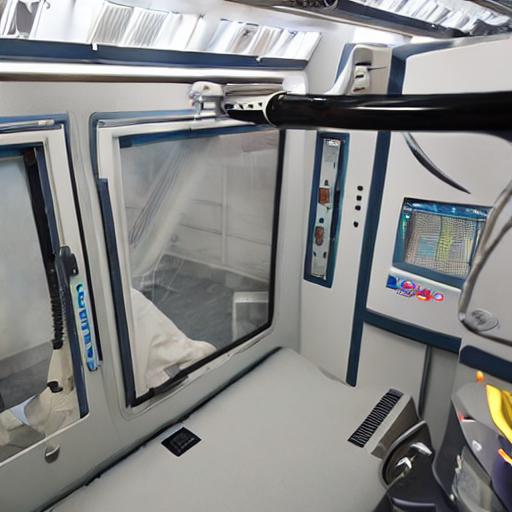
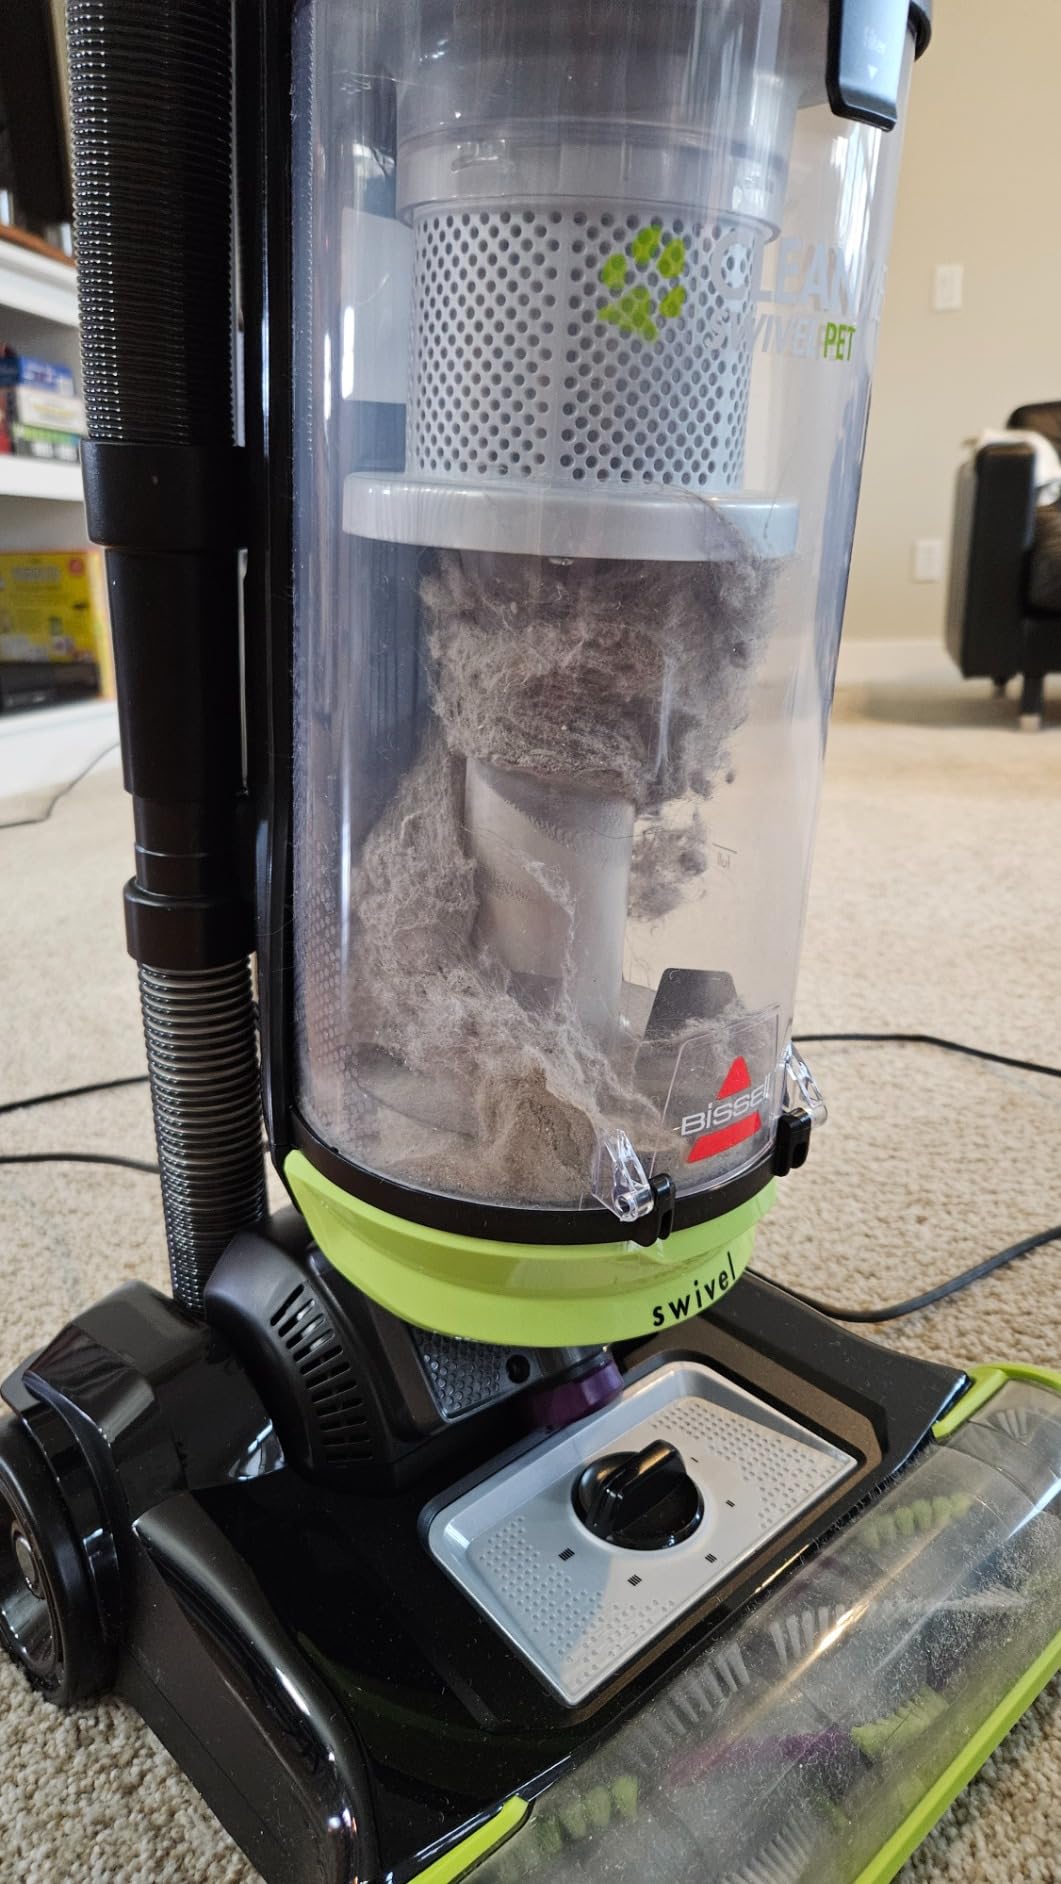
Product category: items_vacuum
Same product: no